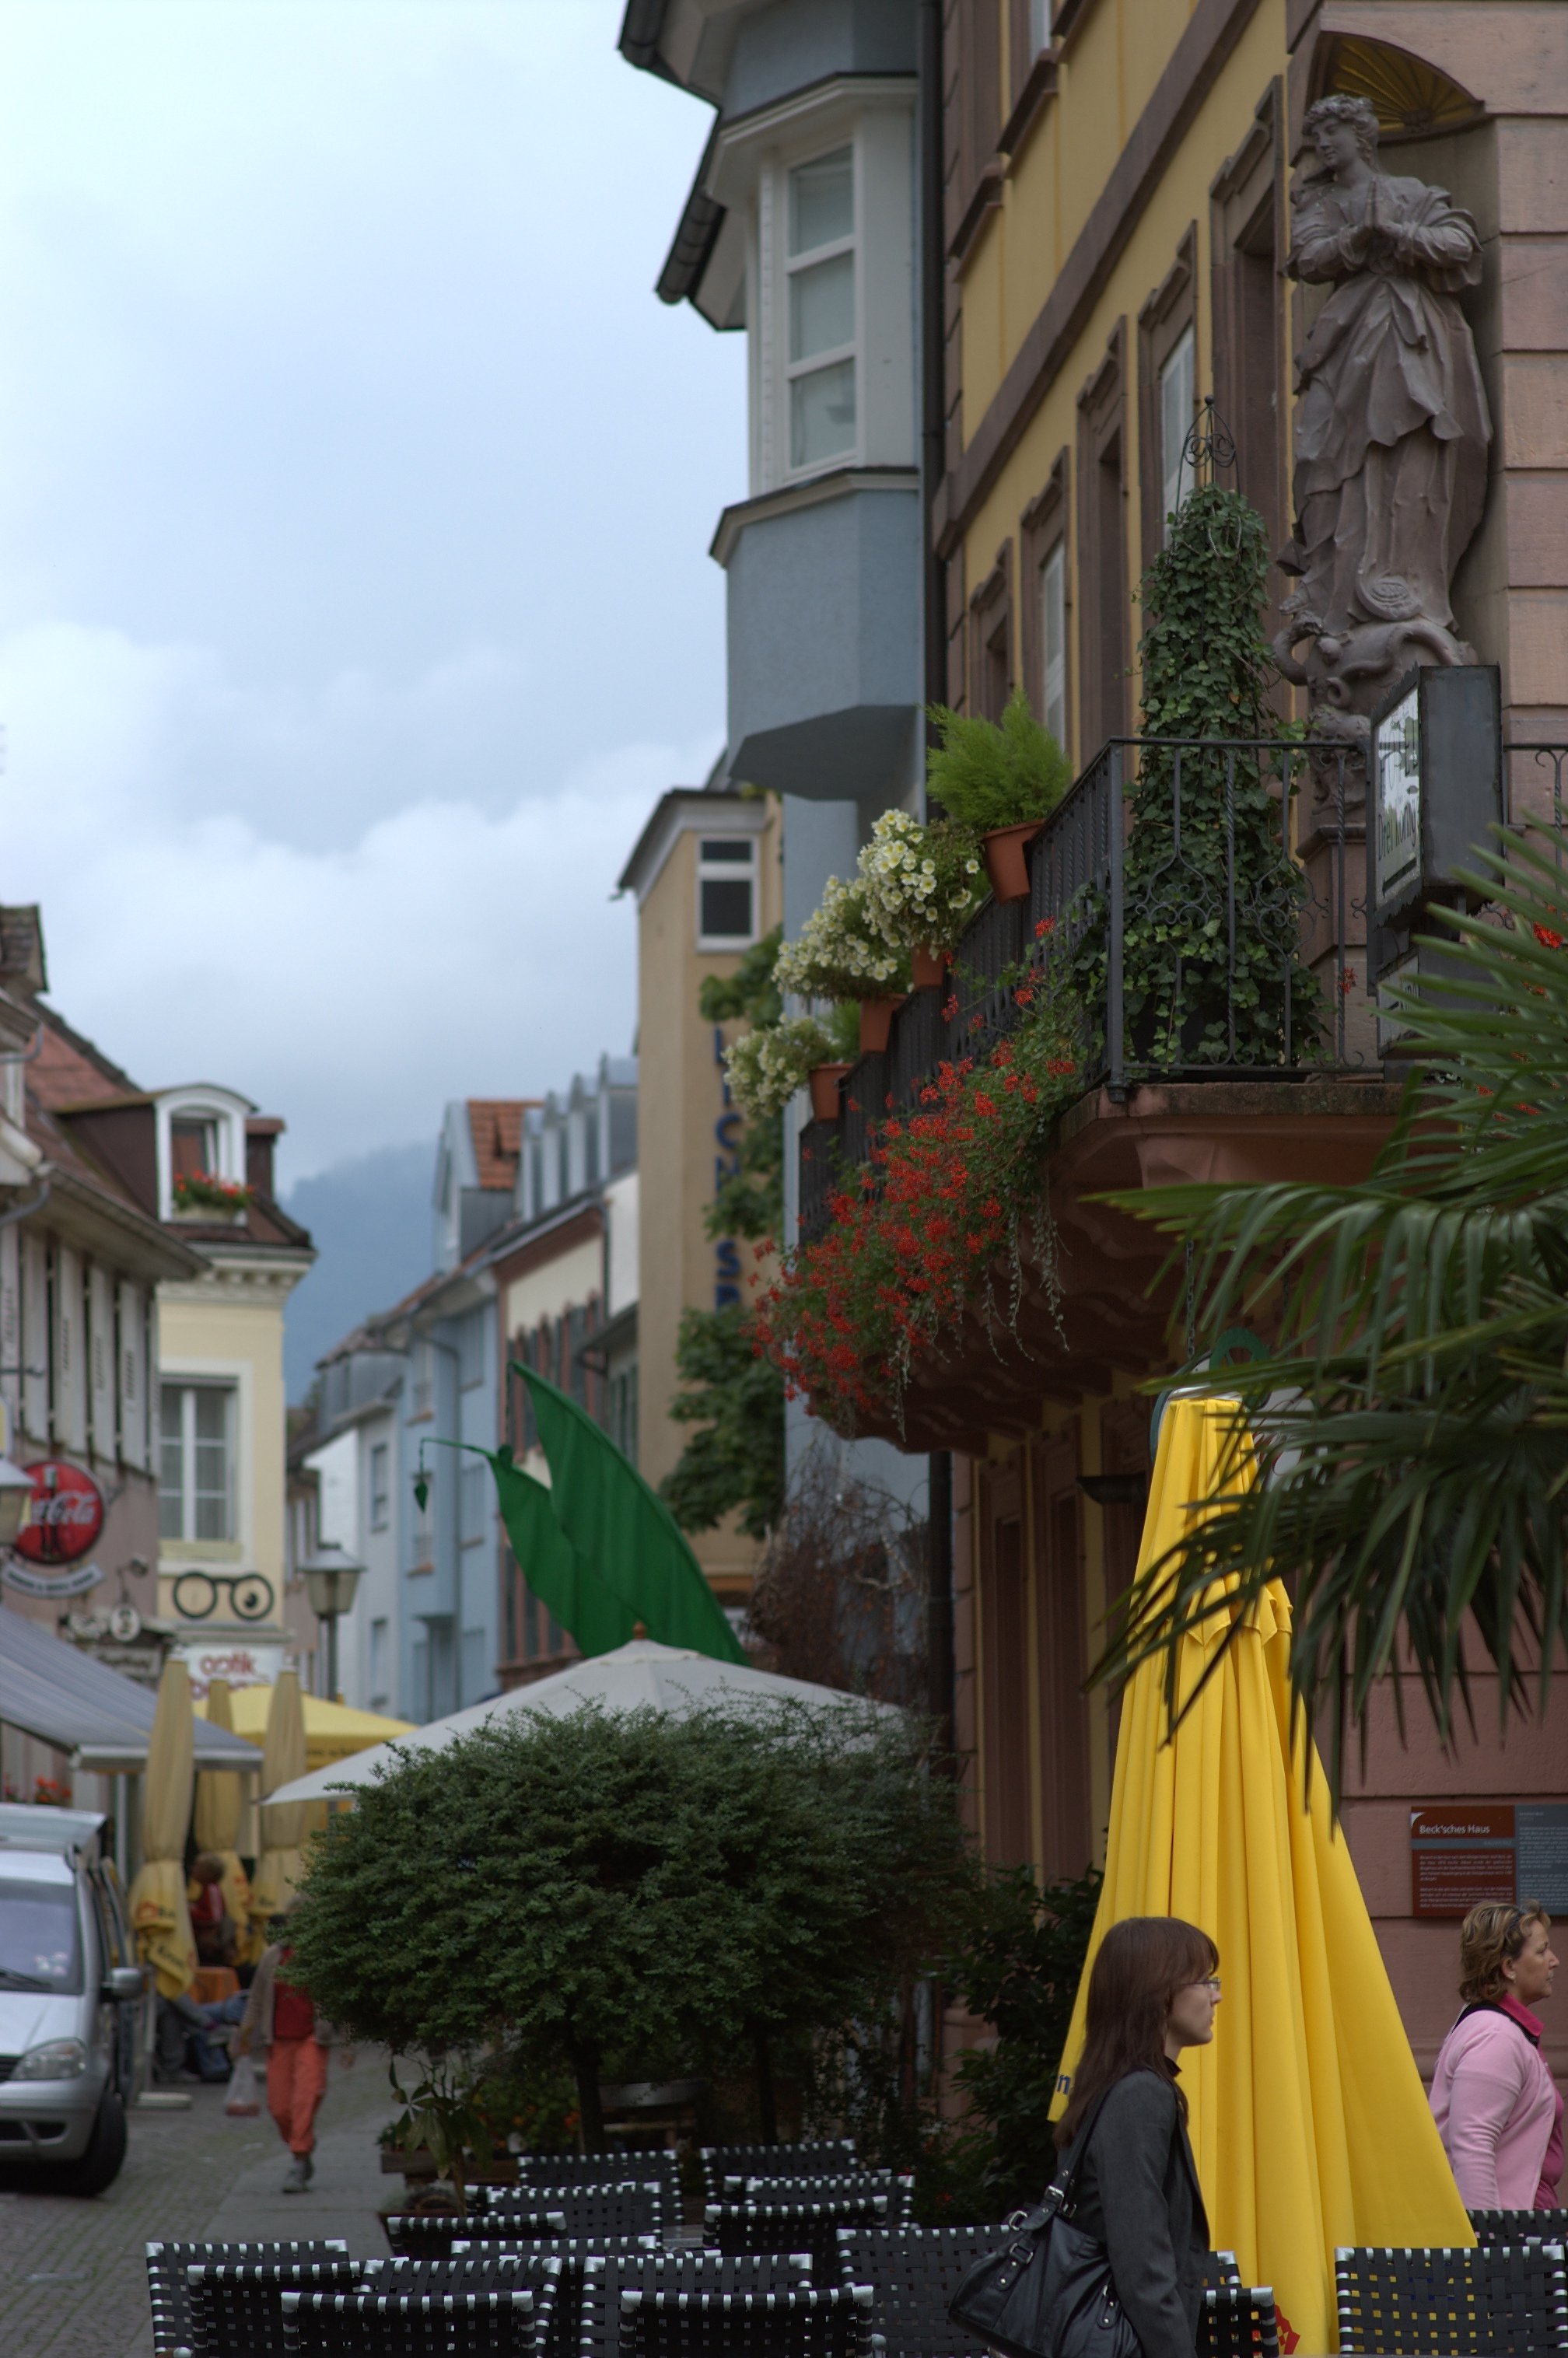
forest, road, street, town, city, downtown, black, tourism, rawtherapee, germany, deutschland, walimex, samyang, pentax, schwarzwald, 85mm, 2010, lenstagged, steffenzahn, k100d, justpentax, iamflickr, walimex85mm, walimexpro8514if, offenburg, screenshot, badenw rttemberg